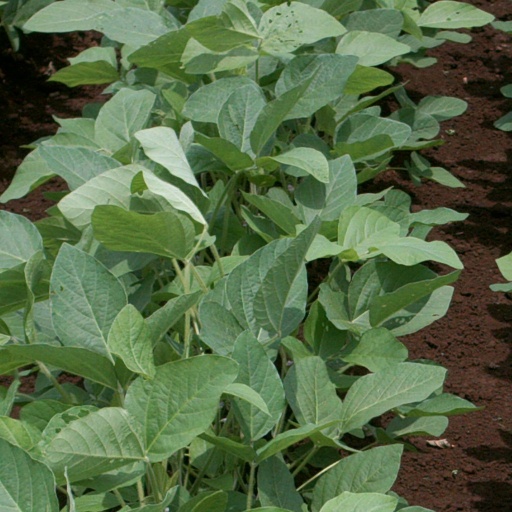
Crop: soybean